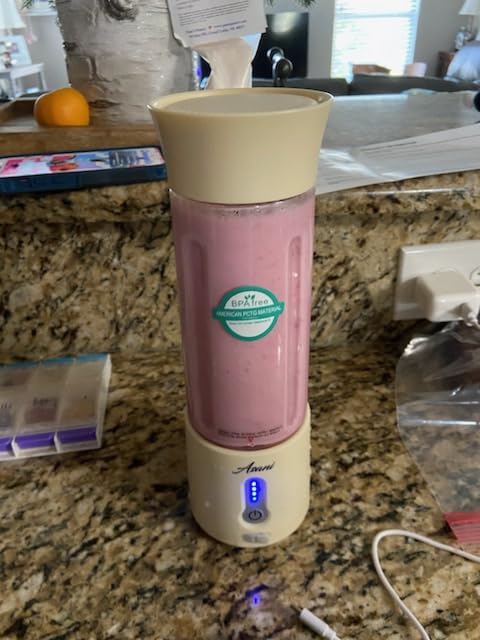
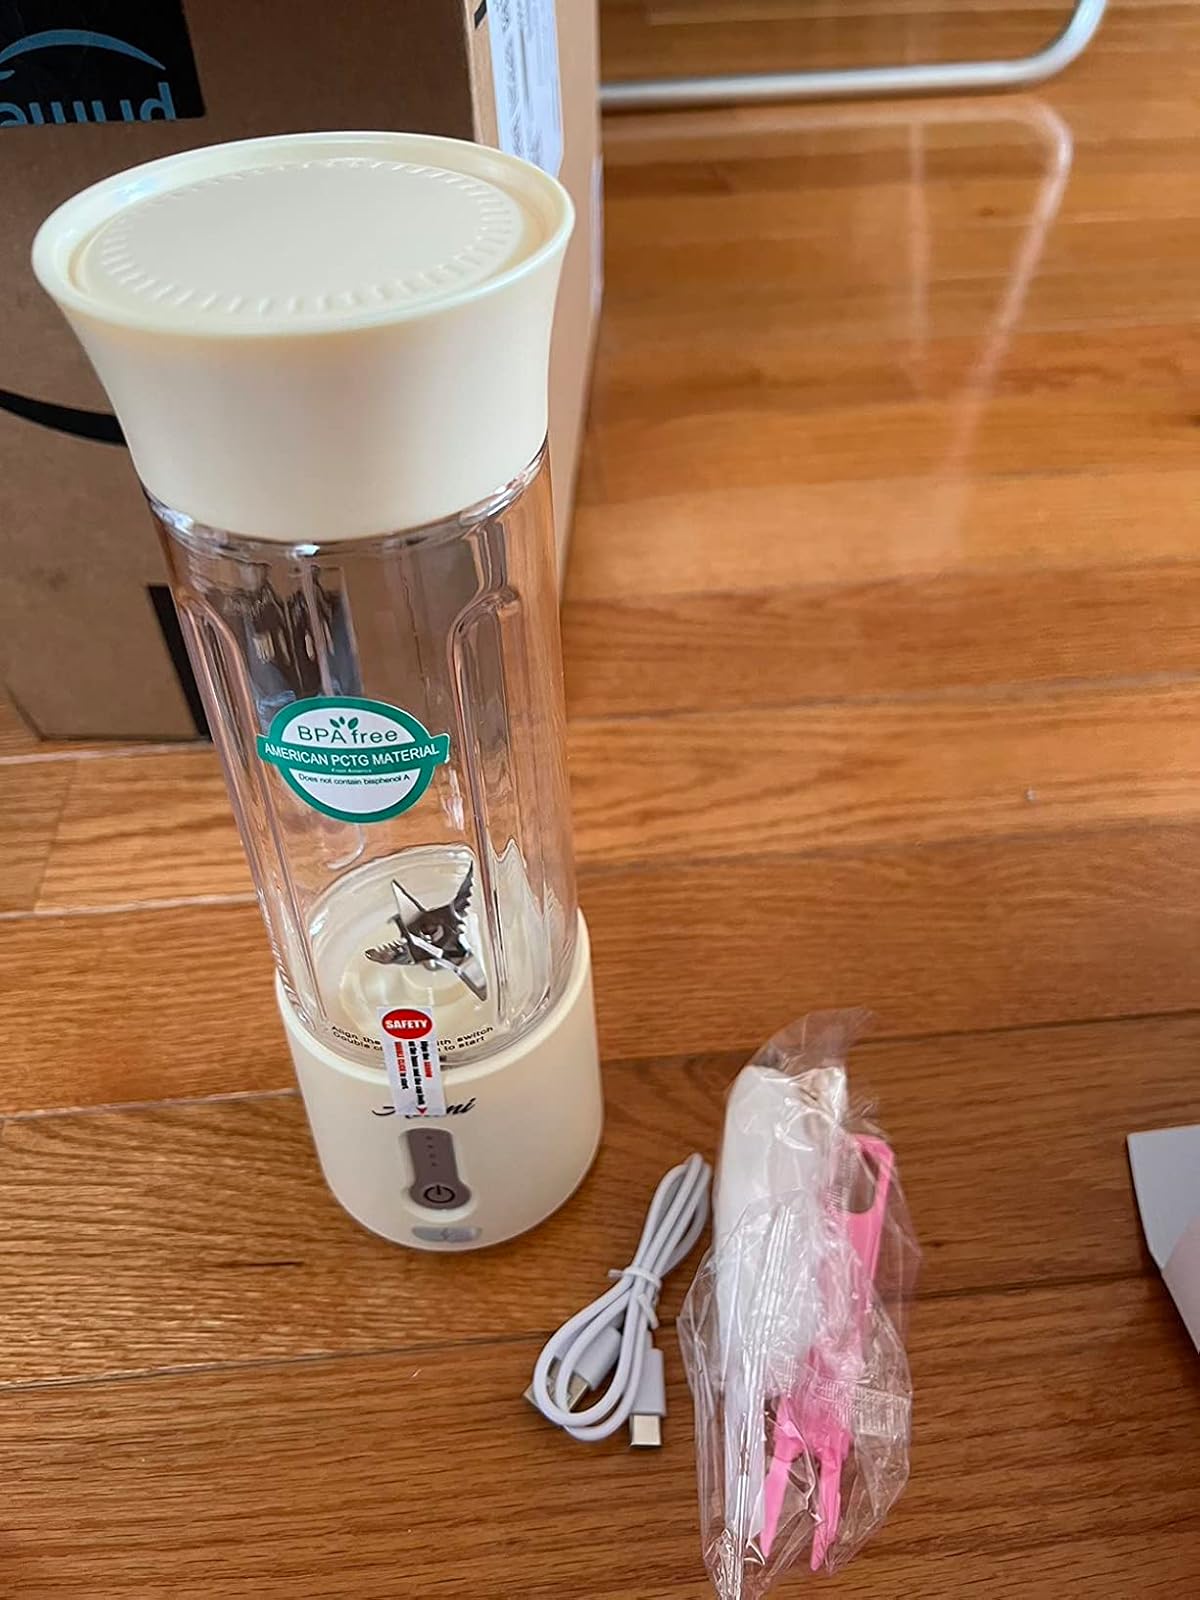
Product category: items_blender
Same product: yes